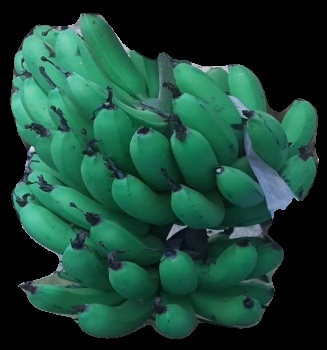
Variety: pachbale
Grade: grade3